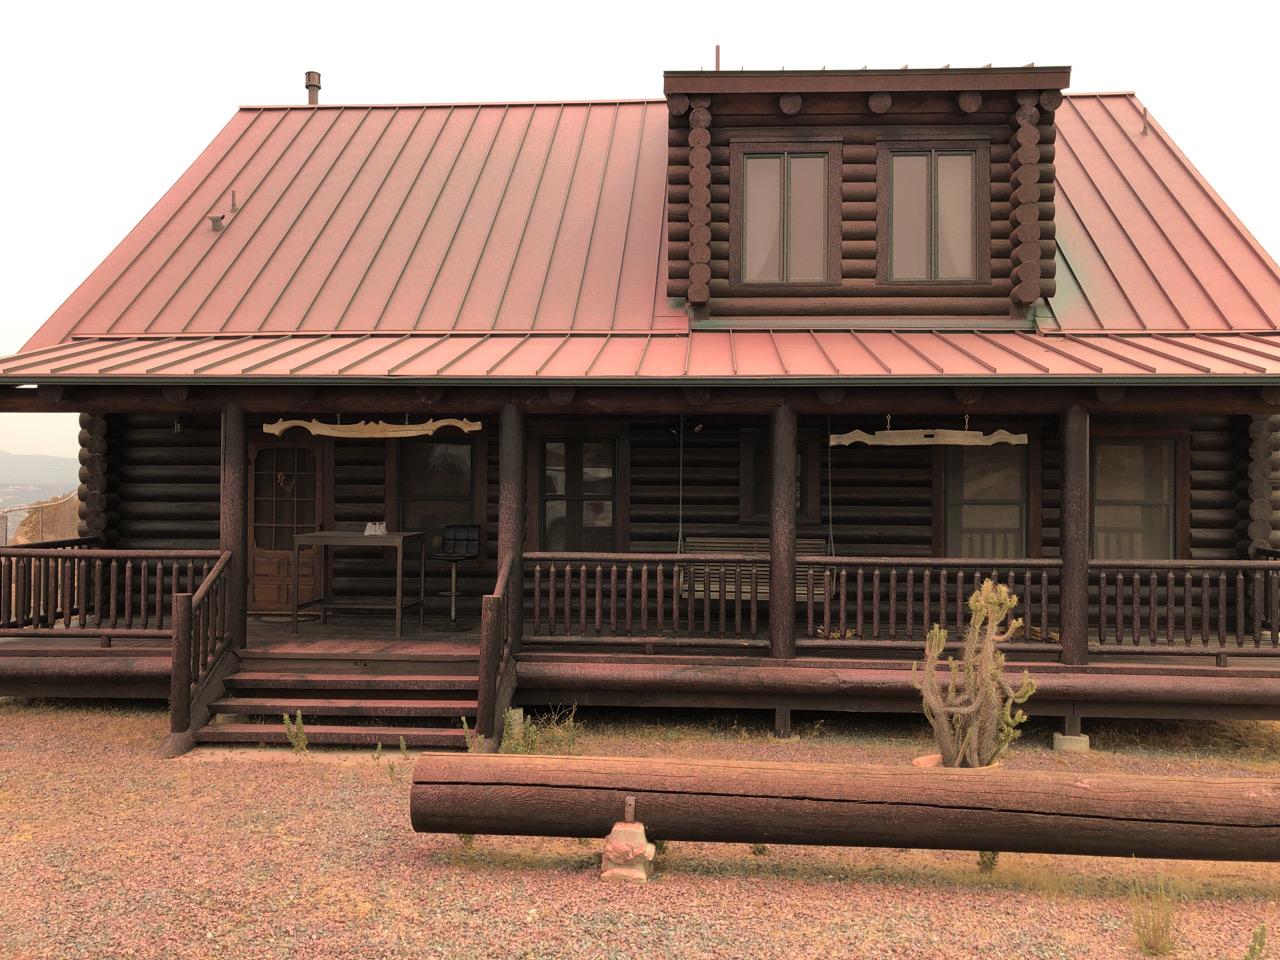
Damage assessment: no_damage